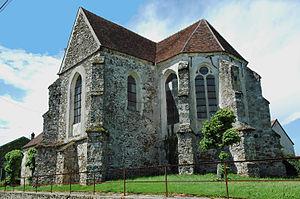
Absite de l'église de Fontenelle-en-Brie.
Fontenelle-en-Brie est une commune déléguée de Dhuys et Morin-en-Brie et une ancienne commune française, située dans le sud du département de l'Aisne en région Hauts-de-France.